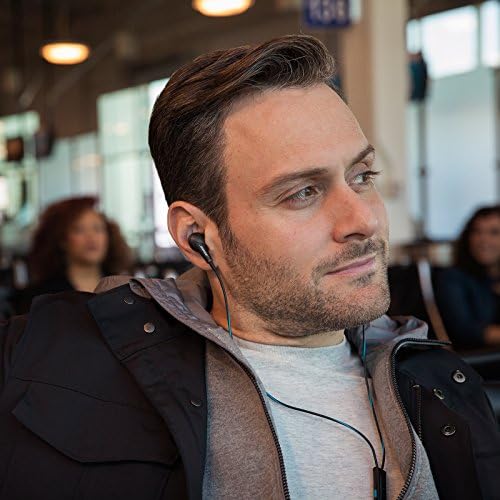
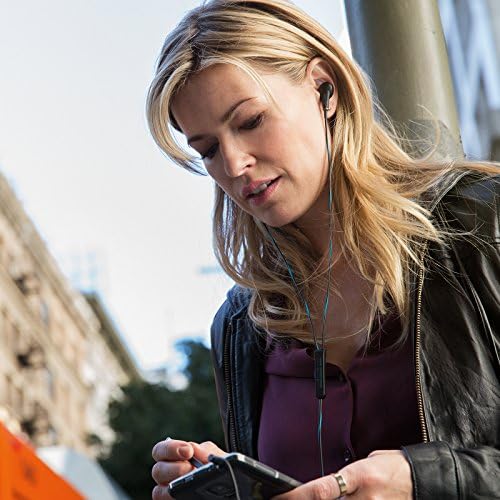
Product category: headphones
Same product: yes